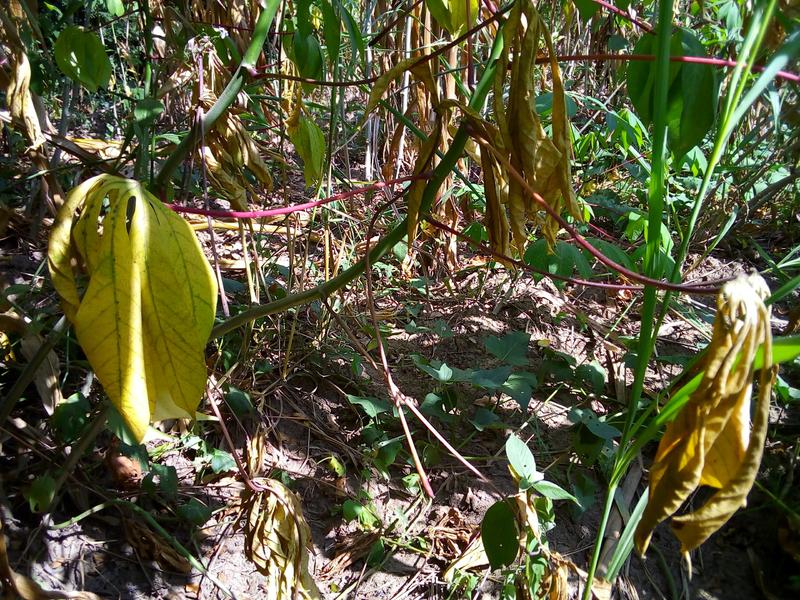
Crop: cassava
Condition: bacterial_blight